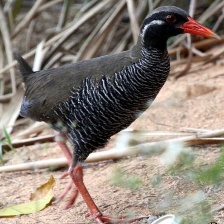
Species: OKINAWA RAIL
Scientific name: GALLIRALLUS OKINAWAE
ImageNet parent category: european_gallinule